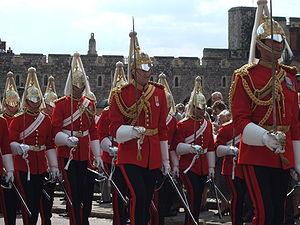
La chapelle Saint-Georges est la chapelle royale anglicane du XVᵉ siècle en style gothique du château de Windsor. Elle est dédiée à saint Georges, saint patron protecteur de l'Angleterre. Elle dépend directement de la couronne britannique, est la chapelle officielle de l’ordre de la Jarretière et se situe dans la partie basse du château, un des trois lieux de résidence officiels de la reine Élisabeth II.